Vedantam Raghavayya

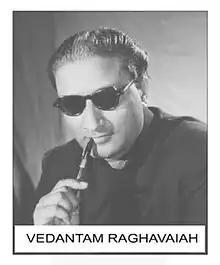

Vedantam Raghavayya (8 June 1919 –19,October 1971) was an Indian film director, dance choreographer, and actor known for his work in Telugu and Tamil cinema. An accomplished Kuchipudi dancer, he was honoured with the title "Bharata Kala Prapurna" by the Andhra Pradesh government in recognition of his expertise.